Ronson (company)

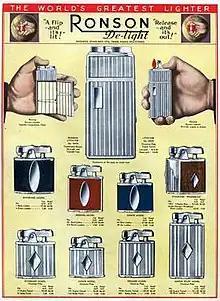
1931 Ronson De-Light Lighter Advertisement pages in Color

In the 1910s The Art Metal Works were producing very good quality Hood Ornaments and gained a reputation as a dependable supplier of same.